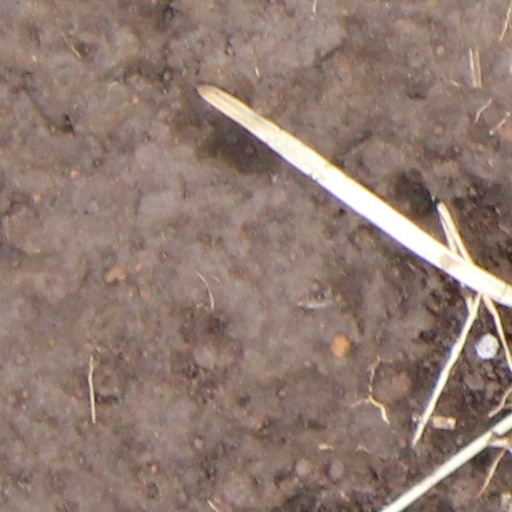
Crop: wheat